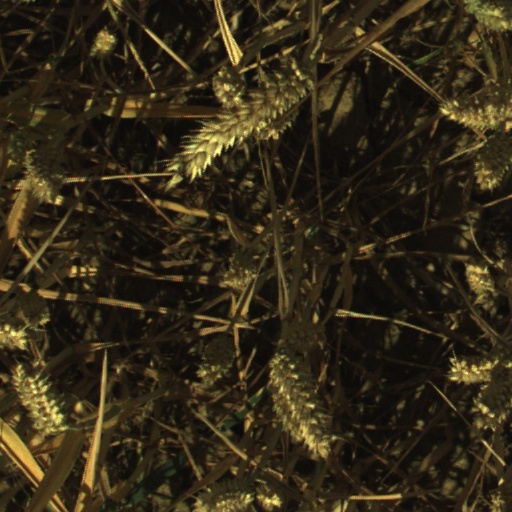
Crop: wheat